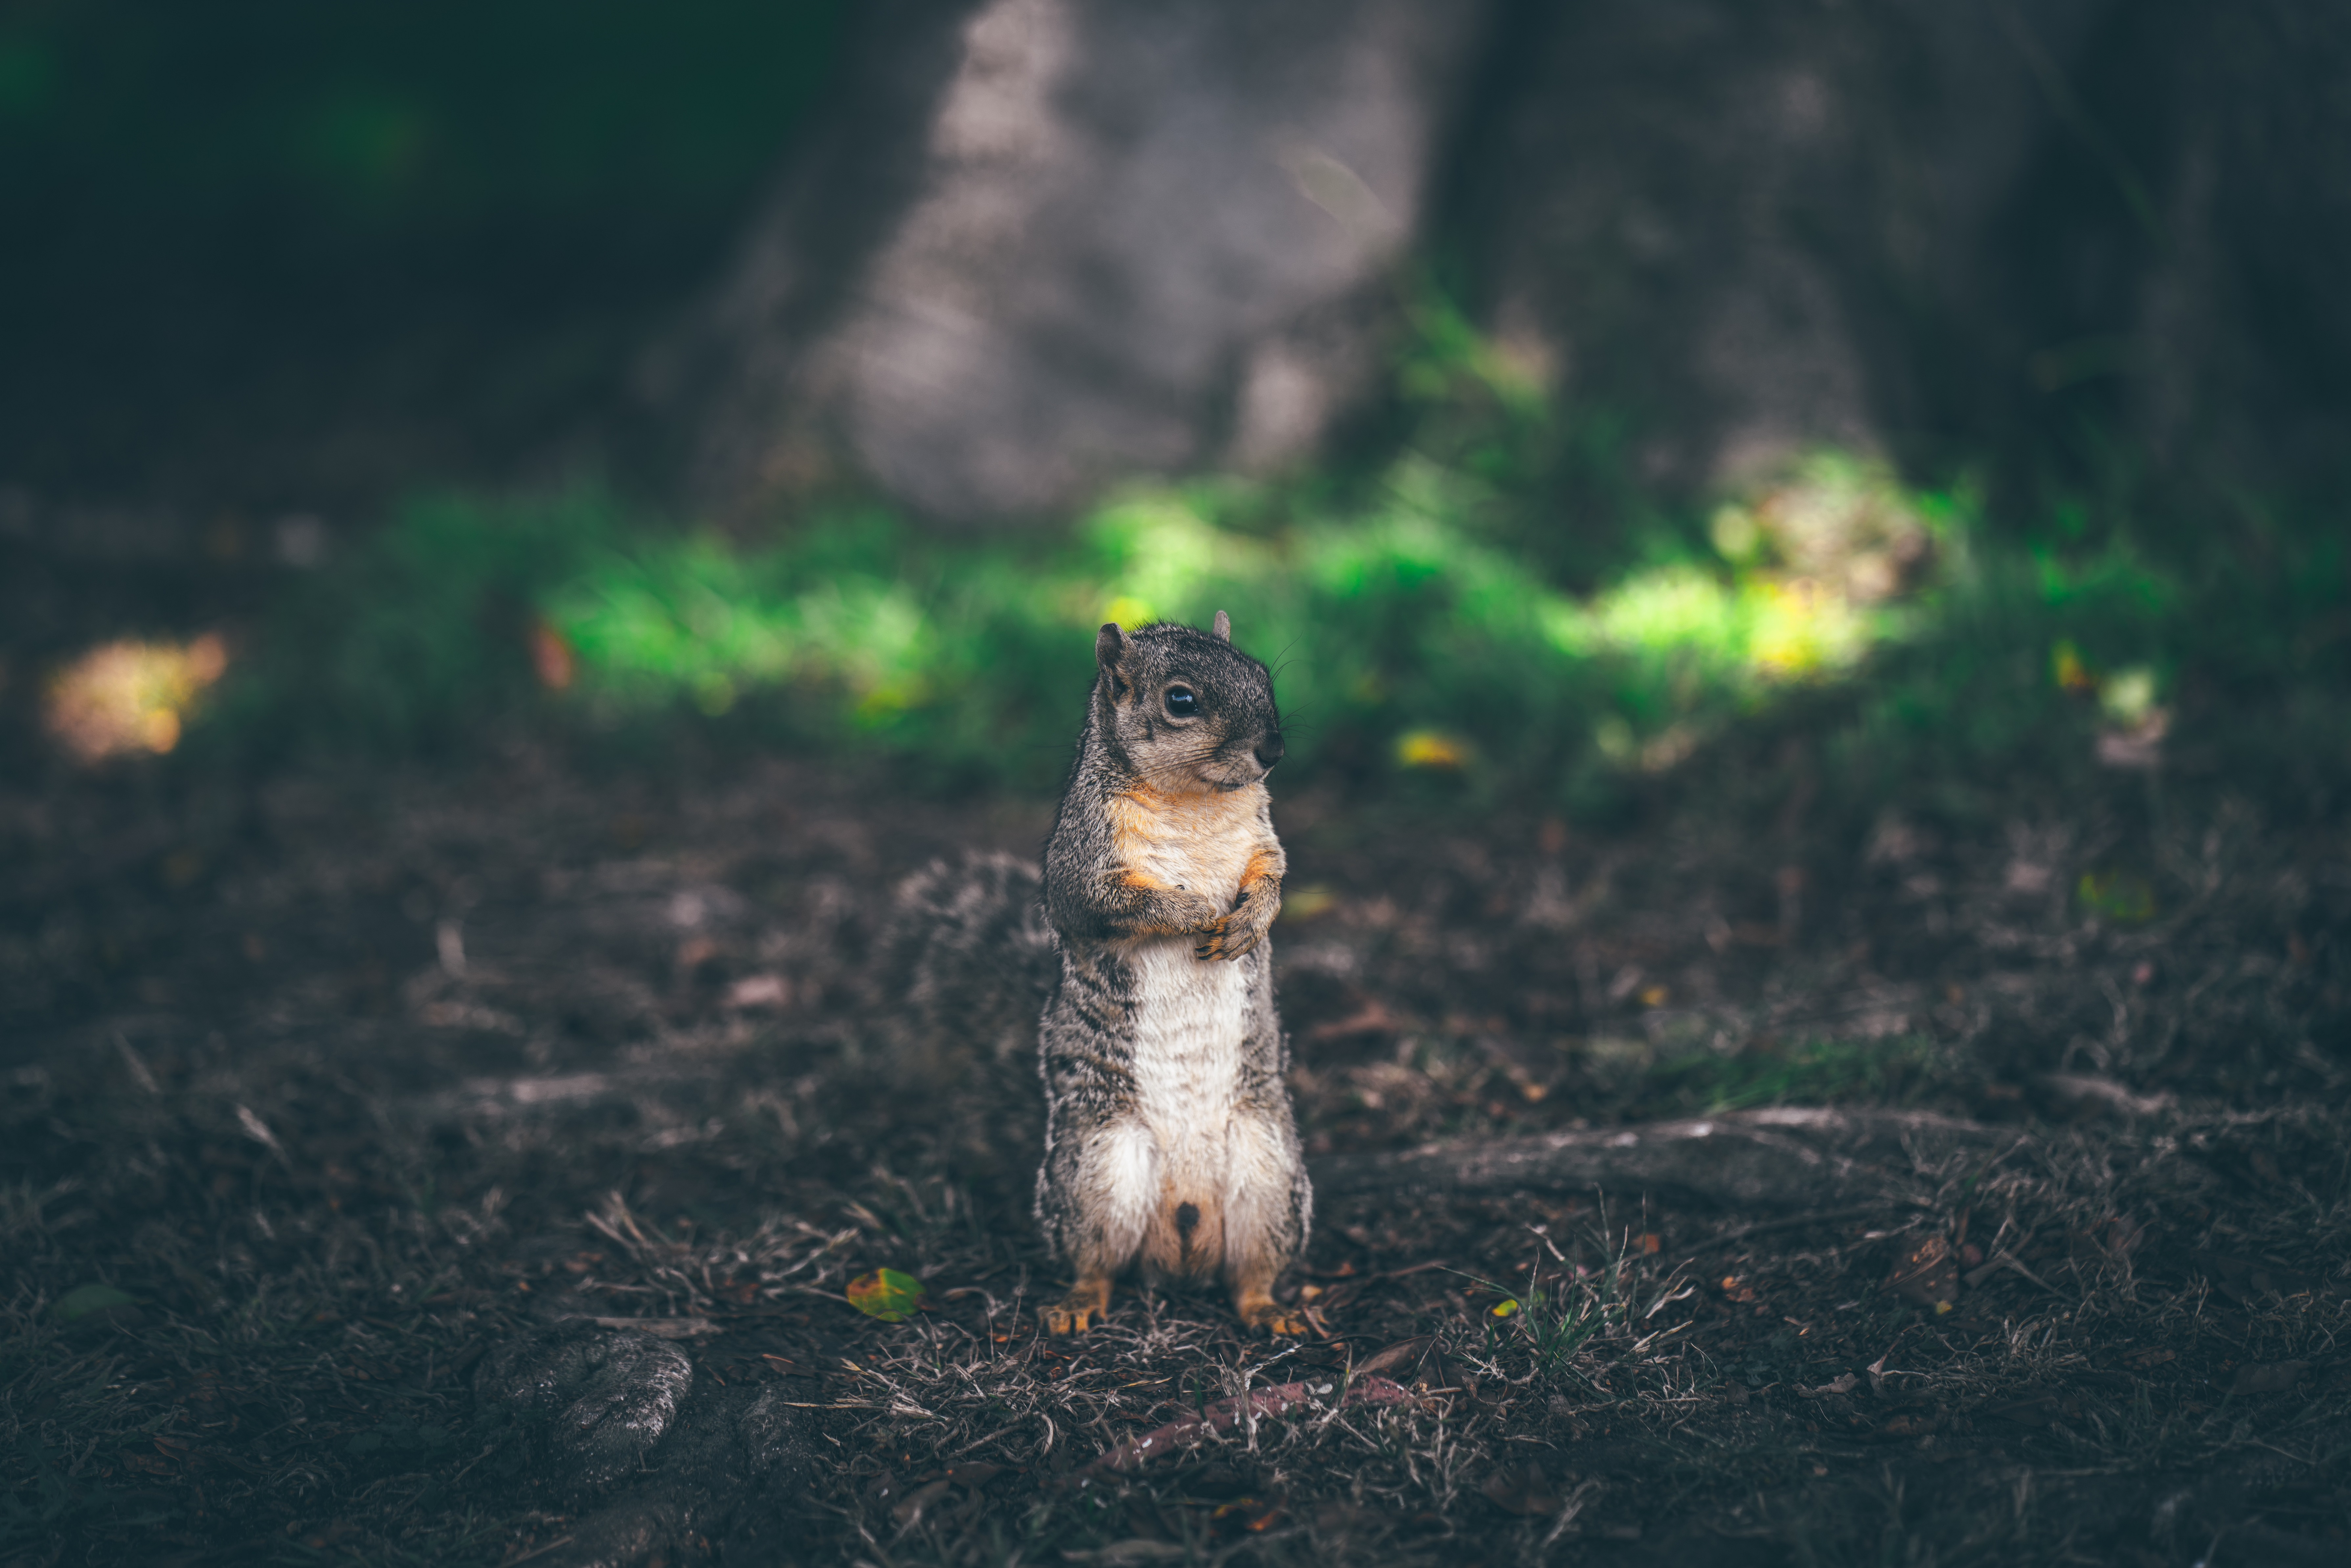
man, nature, house, animal, female, wildlife, pet, green, kiss, human, two, fauna, smile, best, vertebrate, macro photography, purebred, embracing